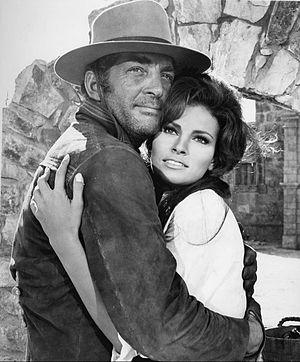
Bandolero ! est un western américain réalisé par Andrew V. McLaglen, sorti en 1968.